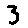
Label: 3